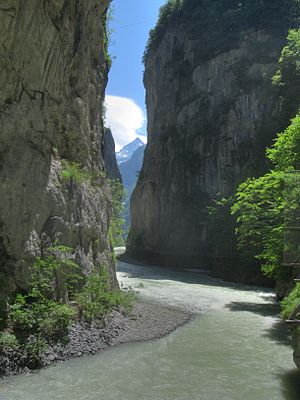
Aareschlucht / Turisme
Aareschlucht i dag
Aareschlucht er en kløft nær Meiringen i Berner Oberland, Schweiz. Gennem kløften løber floden Aare på dens vej fra Grimsel-passet til Brienzer-søen med en gennemsnitlig hastighed på 12 km/h.